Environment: lab
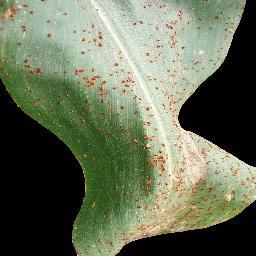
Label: common_rust